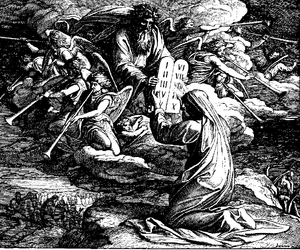
Gravure en bois pour «Die Bibel in Bildern», 1860. Português: Deus fala com Moisés no Monte Sinai e entrega a tábua com os 10 mandamentos escritos pelo dedo de Deus. Êx. 20:1-17."